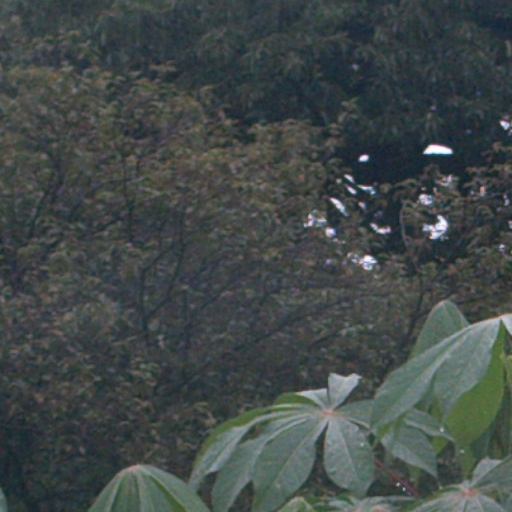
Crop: cassava